Confluence Outdoor

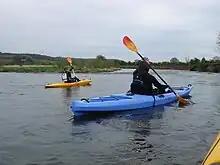
Kayaking on the River Wye in Wilderness Systems Tarpon kayaks

Manufacturer of fishing, recreational, and touring kayaks - including the Carolina, Essence, Expression, Impulse, Prodigy, Tribe, Tribute, and Triumph models. Perception Kayaks was founded by Bill Masters in the early 1970s. The company develops rotational molding of plastic kayaks, reducing the expense and maintenance of kayaks.